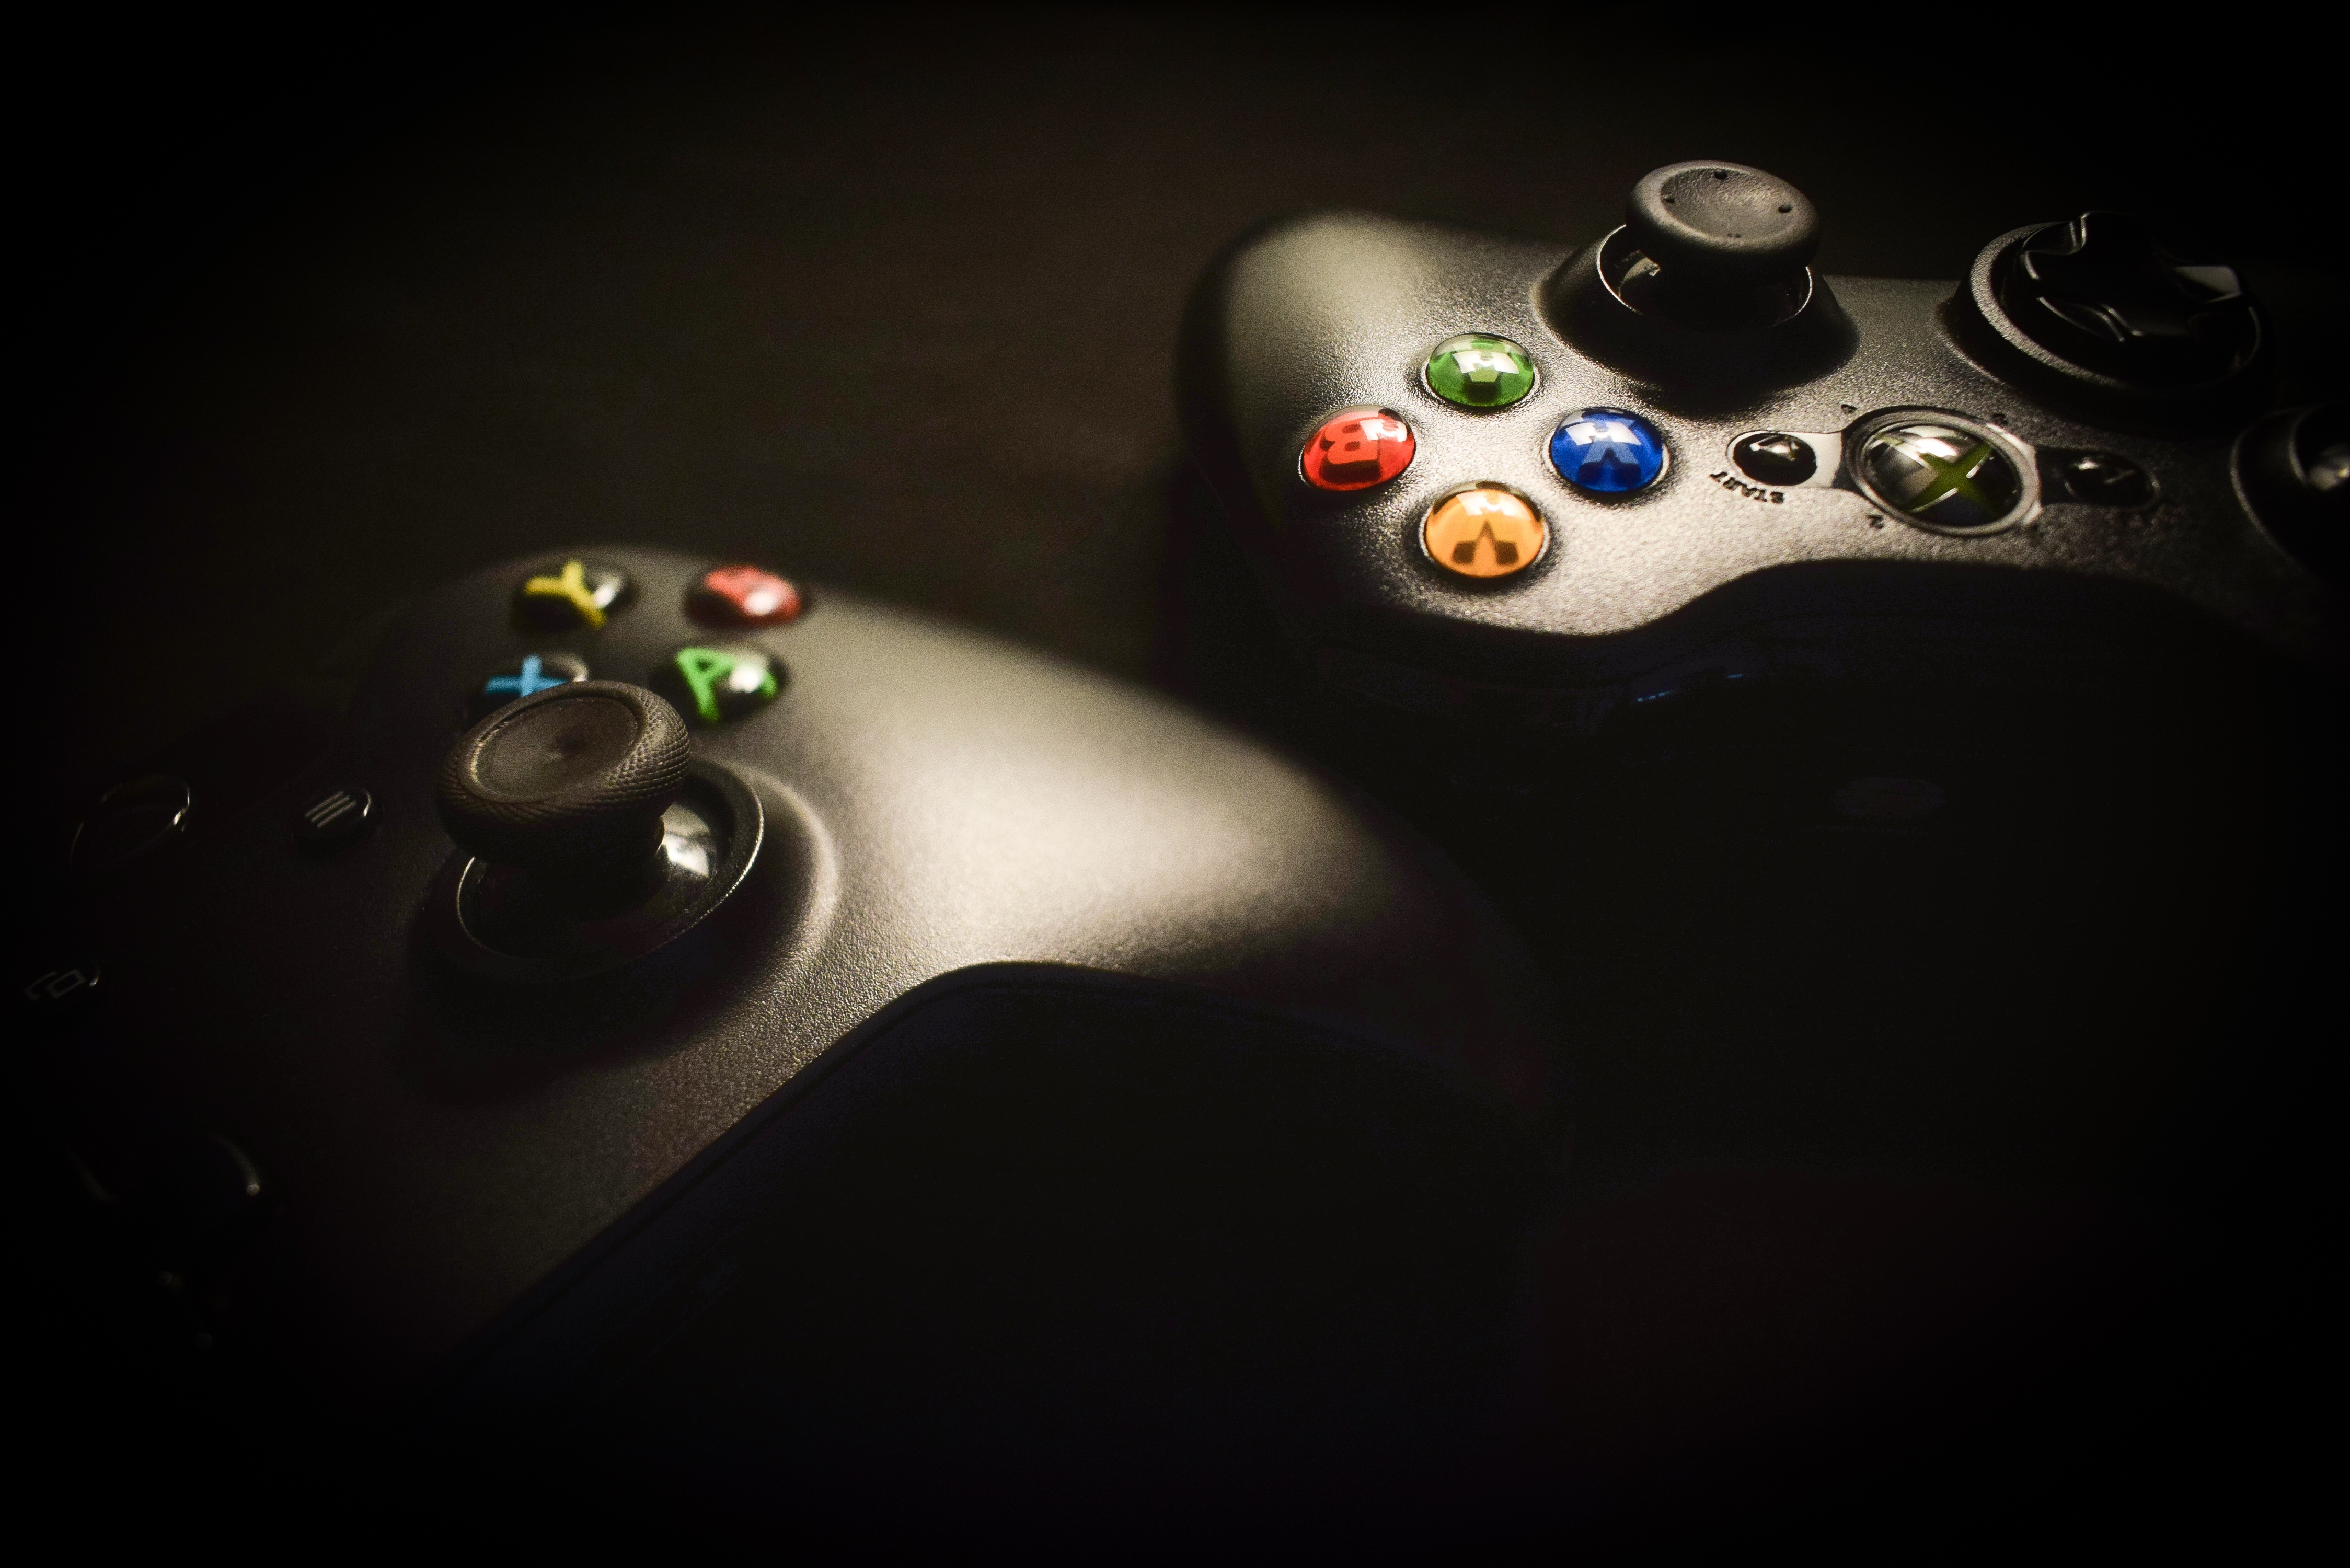
technology, game, gadget, darkness, black, close up, remote control, digital, console, microsoft, screenshot, xbox, macro photography, pact, computer wallpaper, electronic device